Formosa Ha Tinh Steel

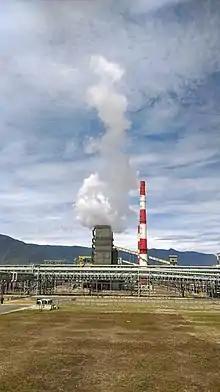
Formosa Vung Ang, 2016

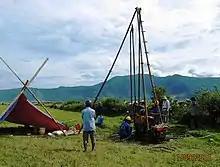
Drilling for engineering survey in Formosa Vung Ang, 2010

Formosa Ha Tinh Steel Corporation (Chinese: "台塑河靜鋼鐵興業責任有限公司", Vietnamese: "Công ty TNHH Gang Thép Hưng Nghiệp Formosa Hà Tĩnh", abbr. FHTS) is a steel plant established in the Vung Ang Economic Zone, Vietnam by the Hung Nghiep Formosa Ha Tinh Steel Company under the backing of the Taiwanese conglomerate Formosa Plastics Group.